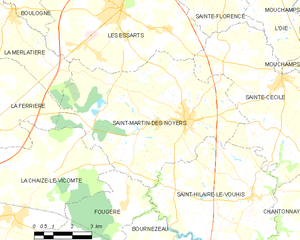
Carte des communes françaises Saint-Martin-des-Noyers